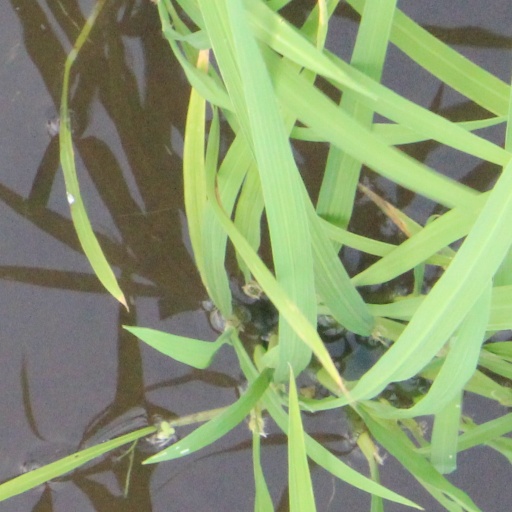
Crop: rice